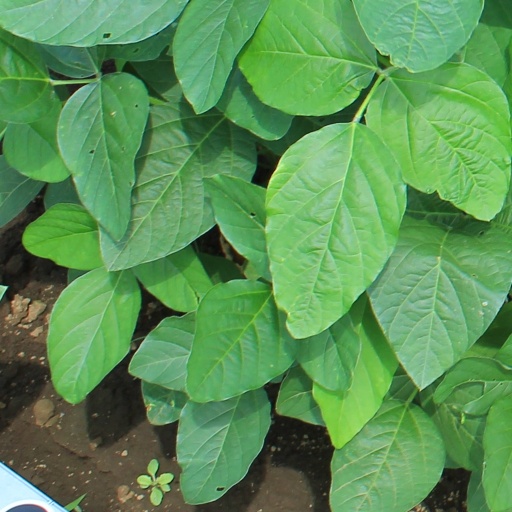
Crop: soybean